Roman Catholic Diocese of Guanare

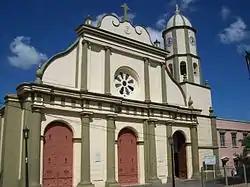
Cathedral Basilica of Our Lady of Coromoto

The Roman Catholic Diocese of Guanare is a diocese located in the city of Guanare in the ecclesiastical province of Barquisimeto in Venezuela.